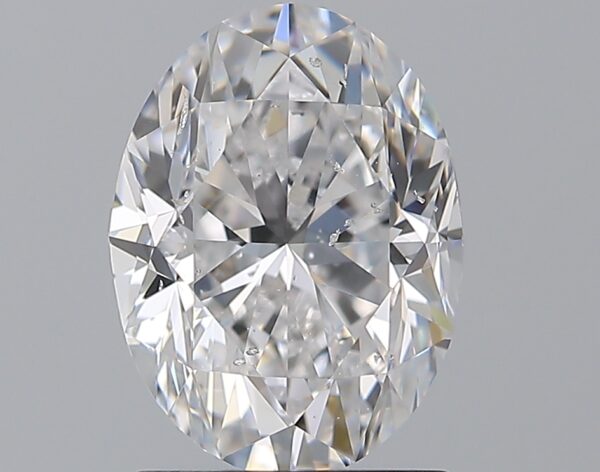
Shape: oval
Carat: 2
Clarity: SI2
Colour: D
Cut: FG
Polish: EX
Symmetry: VG
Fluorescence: N
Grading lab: GIA
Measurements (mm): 8.95 x 6.68 x 4.79